Raga (film)

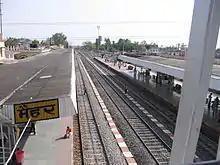
Maihar Railway Station in 2009. In "Raga", Shankar journeys by train to Maihar as part of his reaffirmation of his cultural roots.

Early in the film, Shankar travels by train to the Madhya Pradesh town of Maihar, to see his father-in-law and esteemed music teacher (or guru), Allauddin Khan, known affectionately as "Baba". Worth recalls this visit as a nervous occasion for Shankar, who states in his role as narrator: "Whenever I think of [Baba], I have a mixture of fear and awe. For us, "guru" is sometimes greater even than God." Another scene features dancers from the South Indian kathakali tradition, reflecting Shankar's early career as a dancer with elder brother Uday's pioneering troupe during the 1930s.Ken Hunt, "Ravi Shankar", AllMusic (retrieved 24 November 2013)."Ravi Shankar "Raga: A Film Journey into the Soul of India" DVD", East Meets West Music (retrieved 1 November 2013).